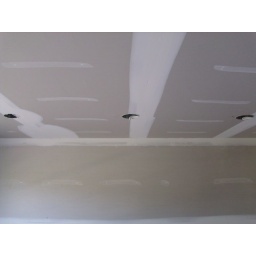
Recessed lighting above where bed will be in master bedroom